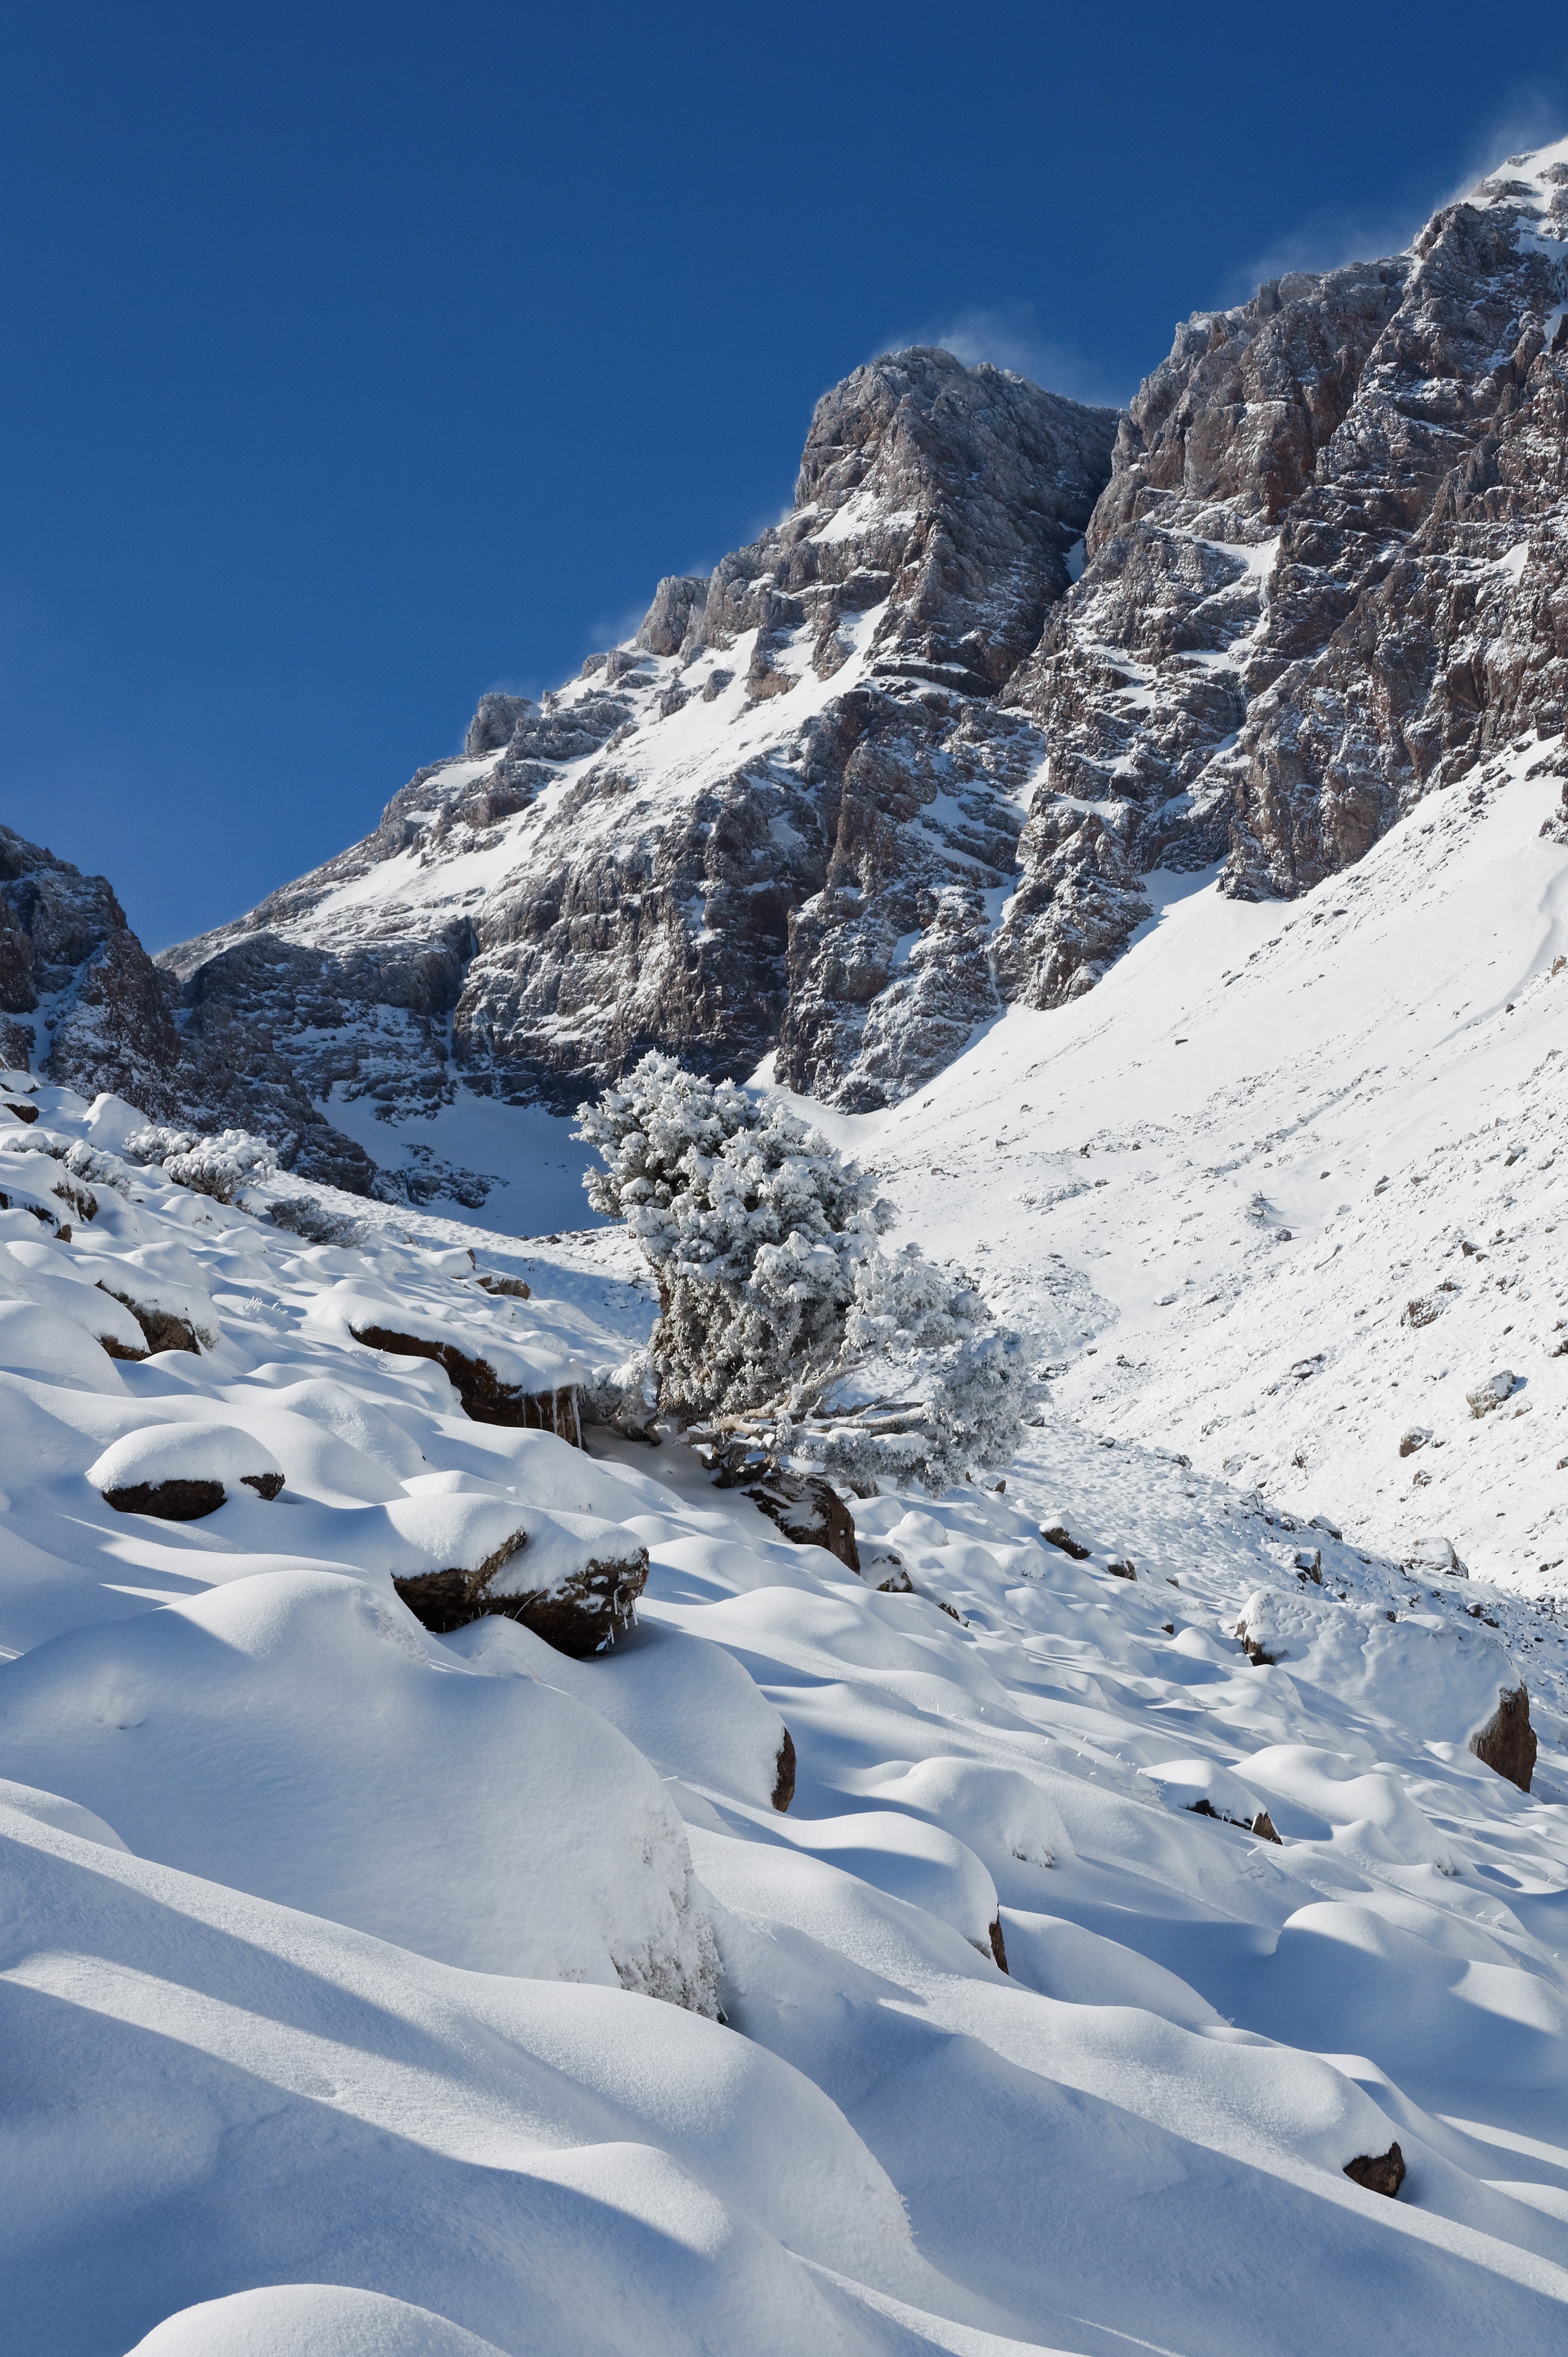
mountain, snow, winter, mountain range, weather, skiing, season, ridge, summit, mountaineering, winter sport, mountains, alps, morocco, piste, landform, ski touring, atlas mountains, ski mountaineering, mountainous landforms, geological phenomenon